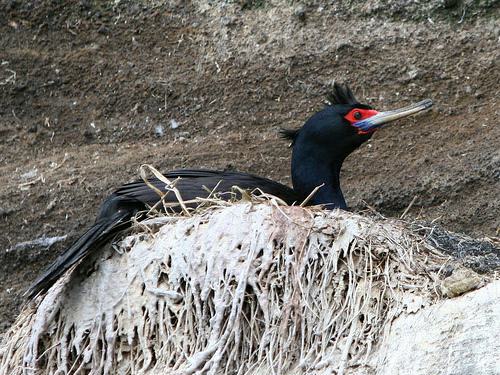
A photo of a red faced cormorant